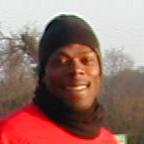
Age: 33